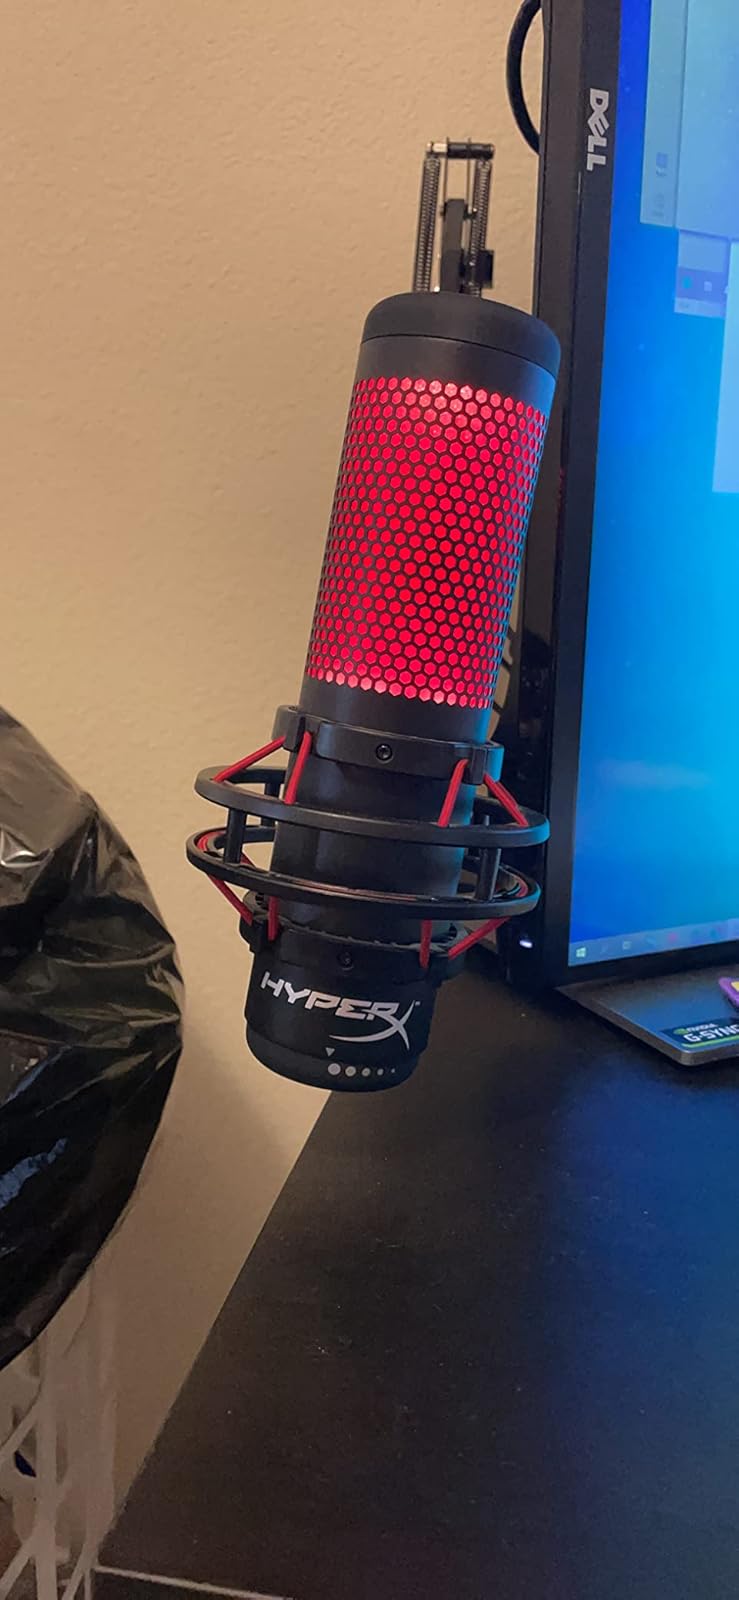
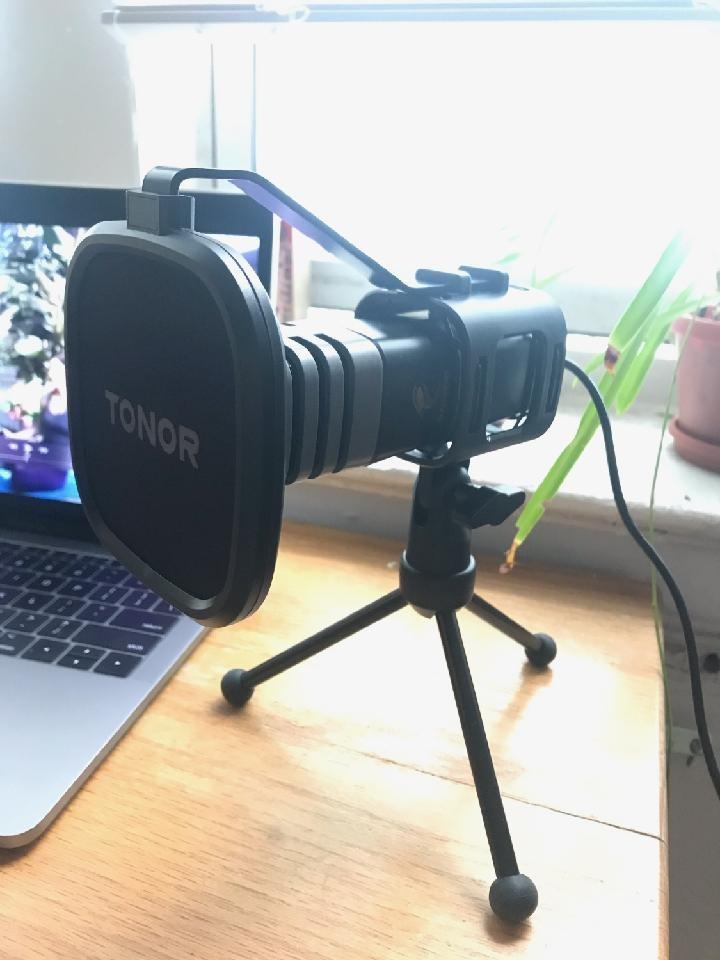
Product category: microphone
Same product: no